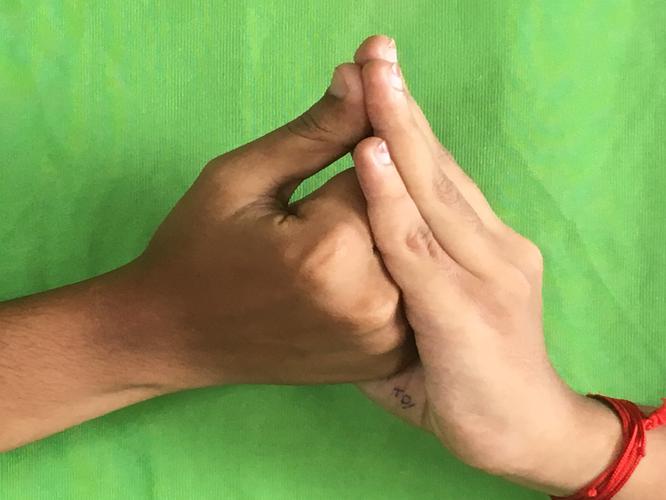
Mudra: Shanka
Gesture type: double_hand